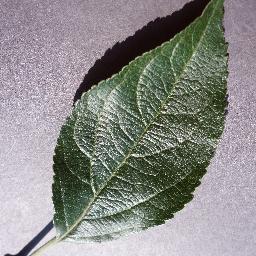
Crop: apple
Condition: healthy